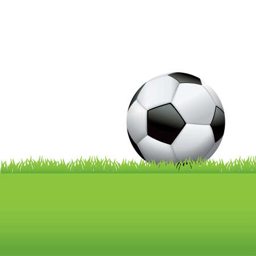
an illustration of a realistic soccer ball sitting in green grass .